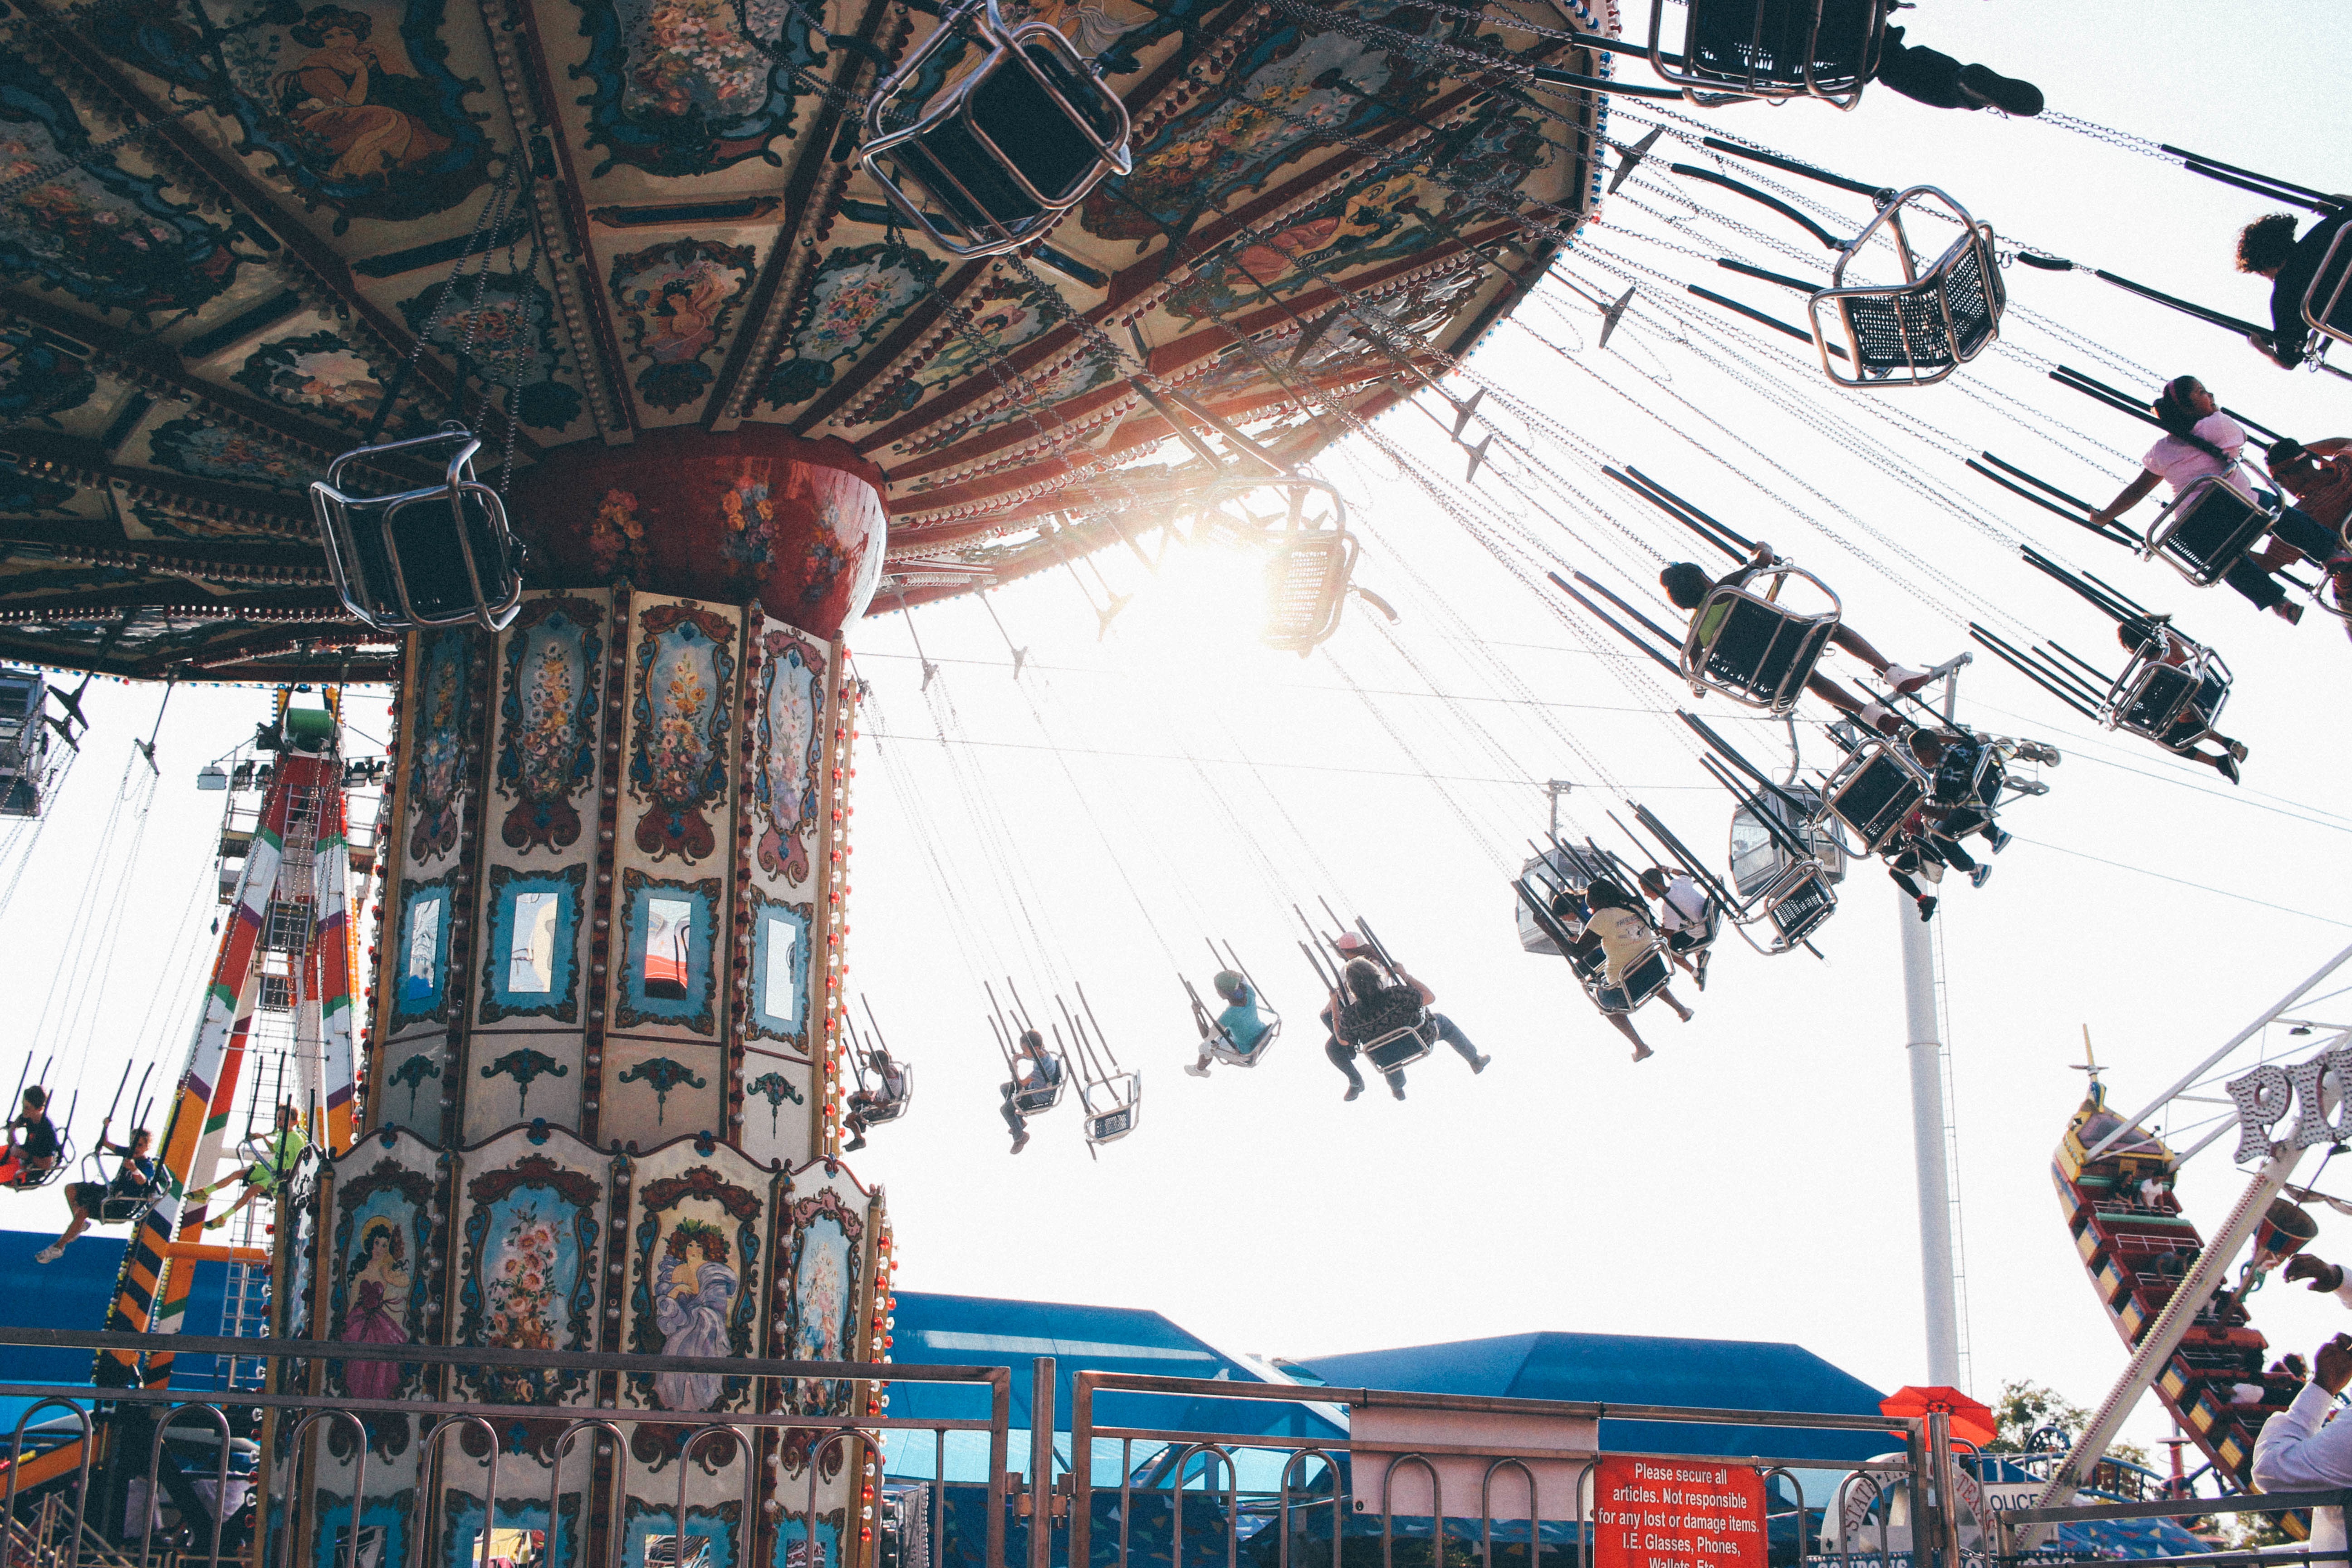
recreation, amusement park, park, amusement ride, outdoor recreation